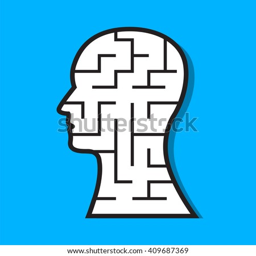
labyrinth in the head , abstract figurative symbol of difficult choice , image on blue background .